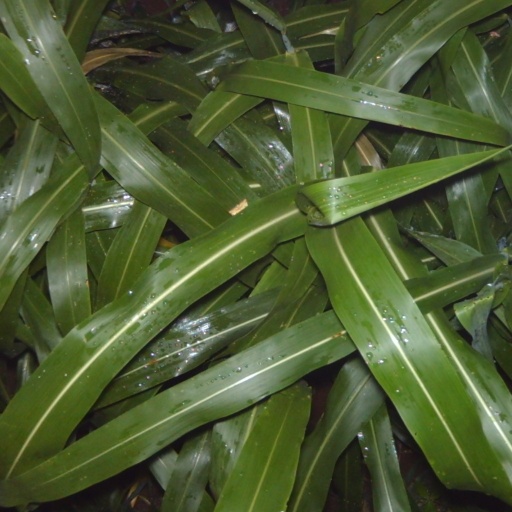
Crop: sorghum